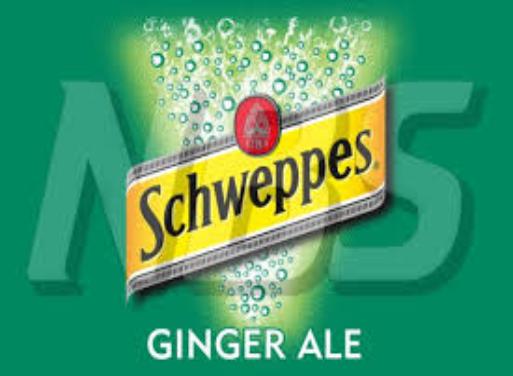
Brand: Ginger Ale
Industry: Food